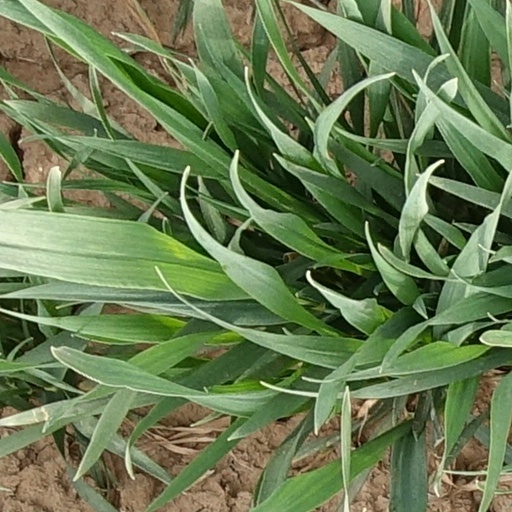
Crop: wheat